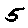
Label: 5